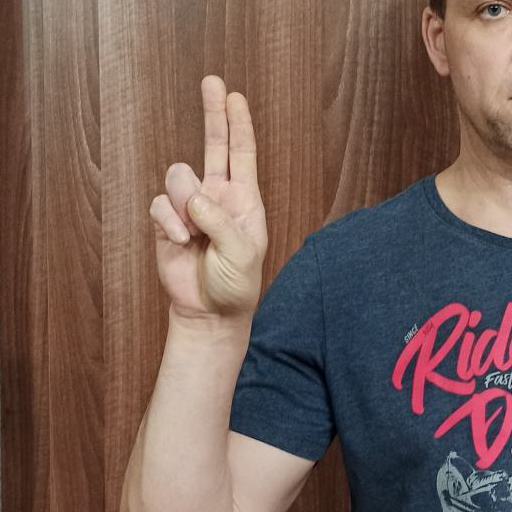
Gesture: two_up